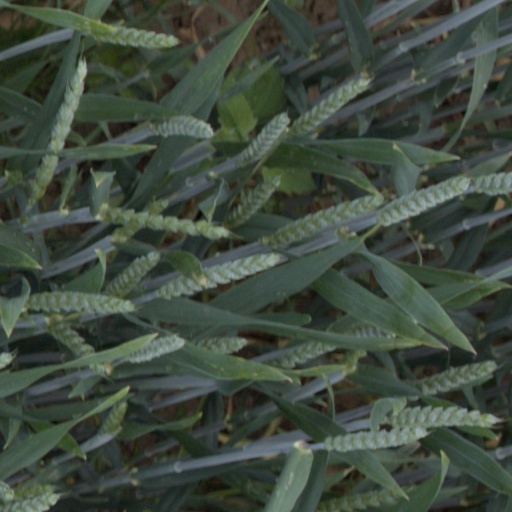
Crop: wheat